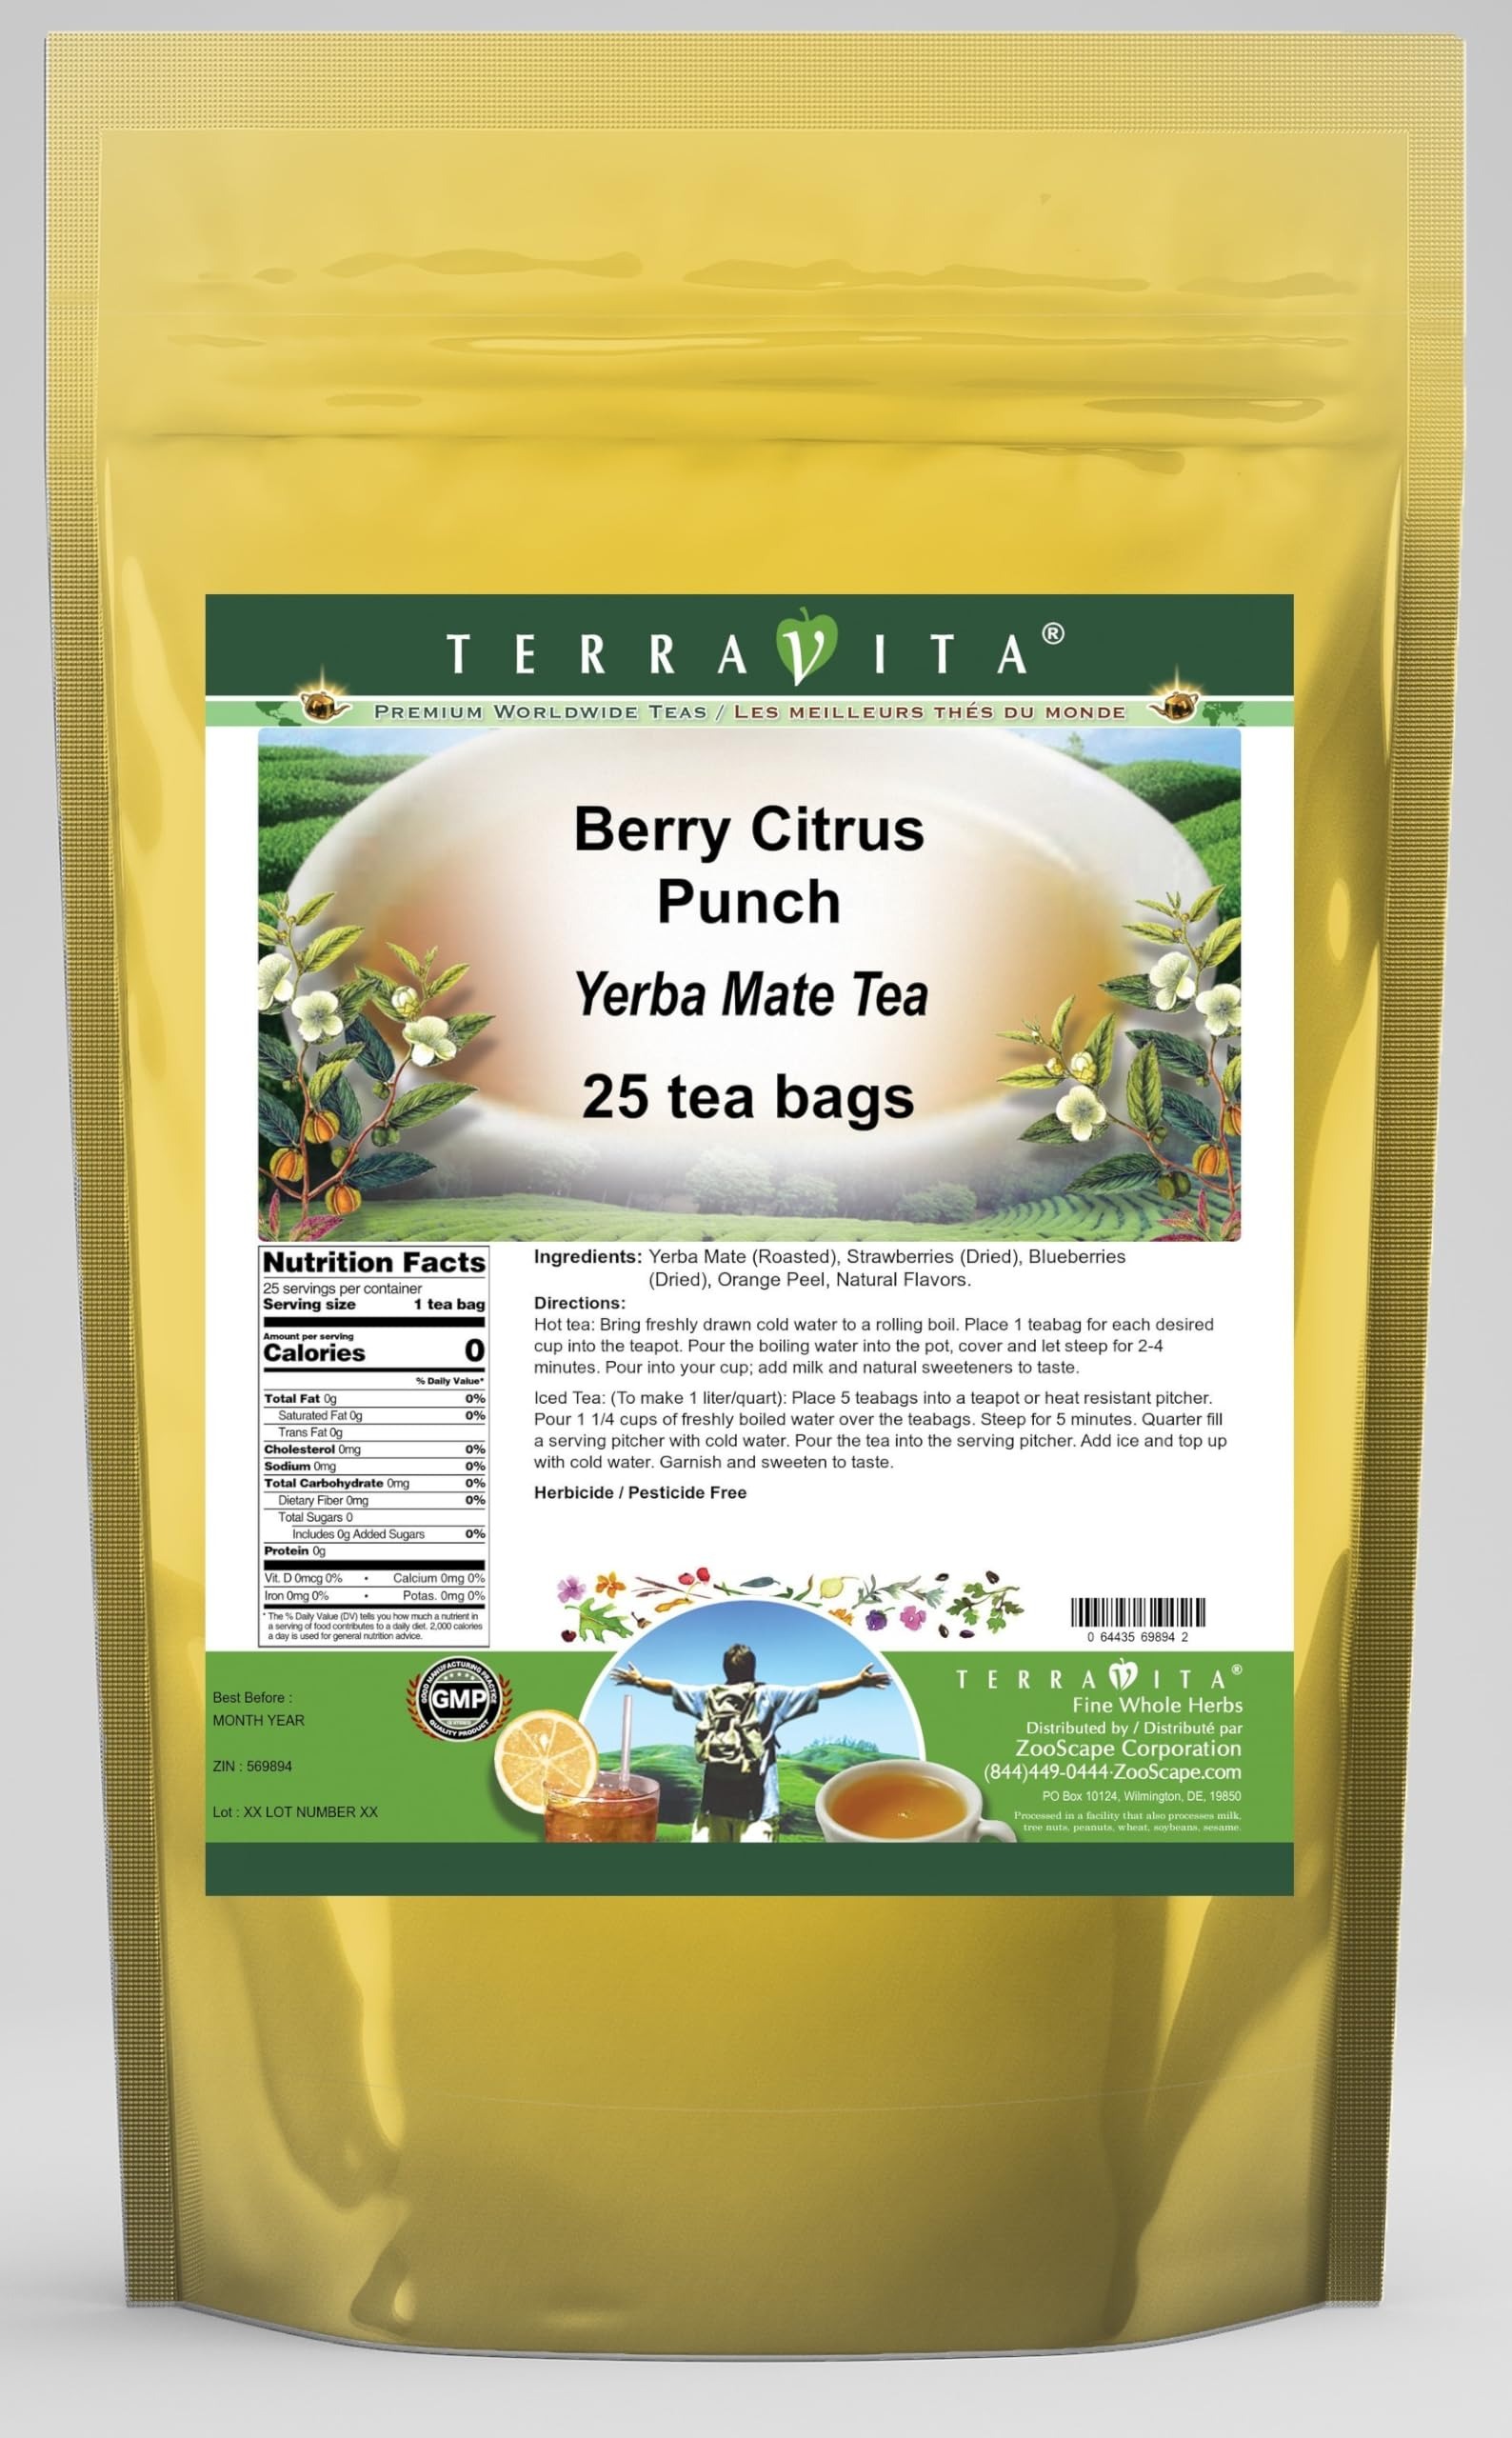
Item Name: Berry Citrus Punch Yerba Mate Tea (25 tea bags, ZIN: 569894)
Bullet Point 1: Our Berry Citrus Punch Yerba Mate tea is a scrumptuous all-natural flavored Yerba Mate coffee substitute with Strawberries, Blueberries and Orange Peel that will refresh you with its terrific taste! You will enjoy the earthy and acidity-free Berry Citrus Punch aroma and flavor again and again! - Ingredients: Yerba Mate, Strawberries, Blueberries, Orange Peel and Natural Berry Citrus Punch Flavor.
Bullet Point 2: No fillers.
Bullet Point 3: Manufacturer: TerraVita
Bullet Point 4: Size: 25 tea bags
Bullet Point 5: Yerba Mate Tea Bags - Packed in a convenient upright pouch!
Product Description: Our Berry Citrus Punch Yerba Mate tea is a scrumptuous all-natural flavored Yerba Mate coffee substitute with Strawberries, Blueberries and Orange Peel that will refresh you with its terrific taste! You will enjoy the earthy and acidity-free Berry Citrus Punch aroma and flavor again and again! - Ingredients: Yerba Mate, Strawberries, Blueberries, Orange Peel and Natural Berry Citrus Punch Flavor. - Hot tea brewing method: Bring freshly drawn cold water to a rolling boil. Place 1 teabag for each desired cup into the teapot. Pour the boiling water into the pot, cover and let steep for 2-4 minutes. Pour into your cup; add milk and natural sweeteners to taste. - Iced tea brewing method: (To make 1 liter/quart): Place 5 teabags into a teapot or heat resistant pitcher. Pour 1 1/4 cups of freshly boiled water over the teabags. Steep for 5 minutes. Quarter fill a serving pitcher with cold water. Pour the tea into the serving pitcher. Add ice and top up with cold water. Garnish and sweeten to taste. - TerraVita is an exclusive line of premium-quality, natural source products that use only the finest, purest and most potent ingredients found around the world. TerraVita is hallmarked by the highest possible standards of purity, potency, stability and freshness. All of our products are prepared with the highest elements of quality control, from raw materials through the entire manufacturing process, up to and including the moment that the bottles or bags are sealed for freshness and shipped out to you. Our highest possible standards are certified by independent laboratories and backed by our personal guarantee. - TerraVita exists to meet and ensure your family's health and wellness without the harmful effects of chemicals and health products. We strive to make all of our products a
Value: 25.0
Unit: Count

Price: 19.6